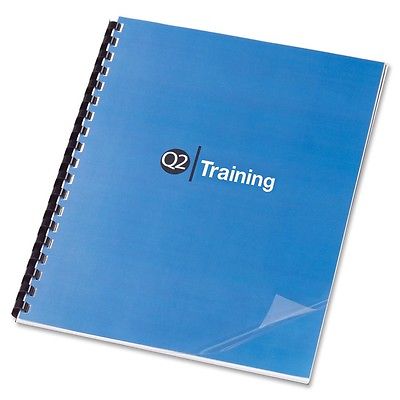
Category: stapler